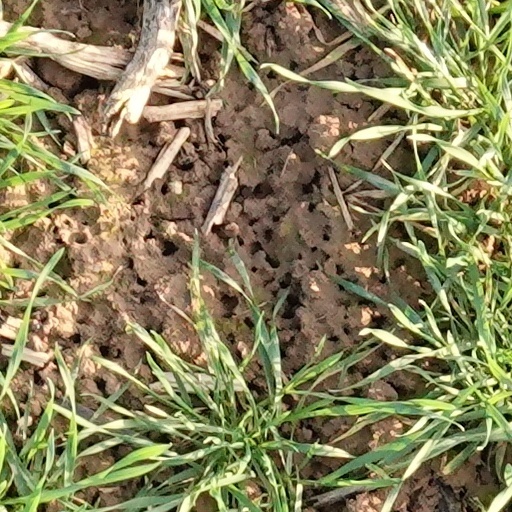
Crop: wheat